Samut Sakhon province

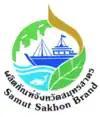
Brand

The provincial seal shows a Chinese junk in front of the coast, with a factory and a smoking chimney in the background. Both refer to the old trading tradition as well as the local industries.